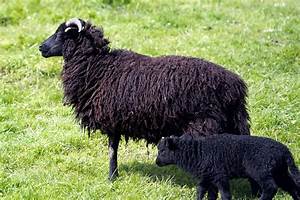
Label: sheep